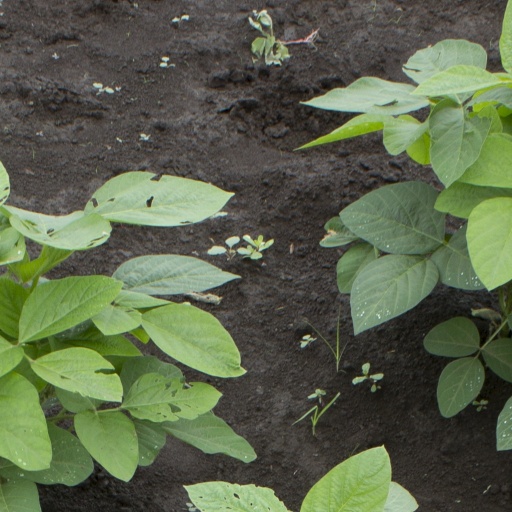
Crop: soybean